Mudry CAP 230

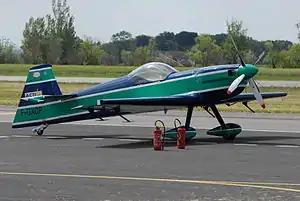
CAP-232 at Airexpo 2007

The CAP Aviation CAP-23x family is a family of aircraft designed for competition aerobatics. The CAP 230 airframe was a direct development of the CAP 21 competition single seater strengthened to cope with a 6-cylinder Lycoming AEIO-540 engine instead of the original 4-cylinder Lycoming AEIO-360.